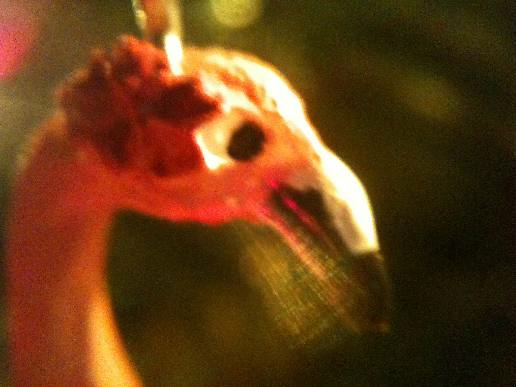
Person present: No